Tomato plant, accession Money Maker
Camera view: vertical (180 deg); turntable rotation: 180 degrees
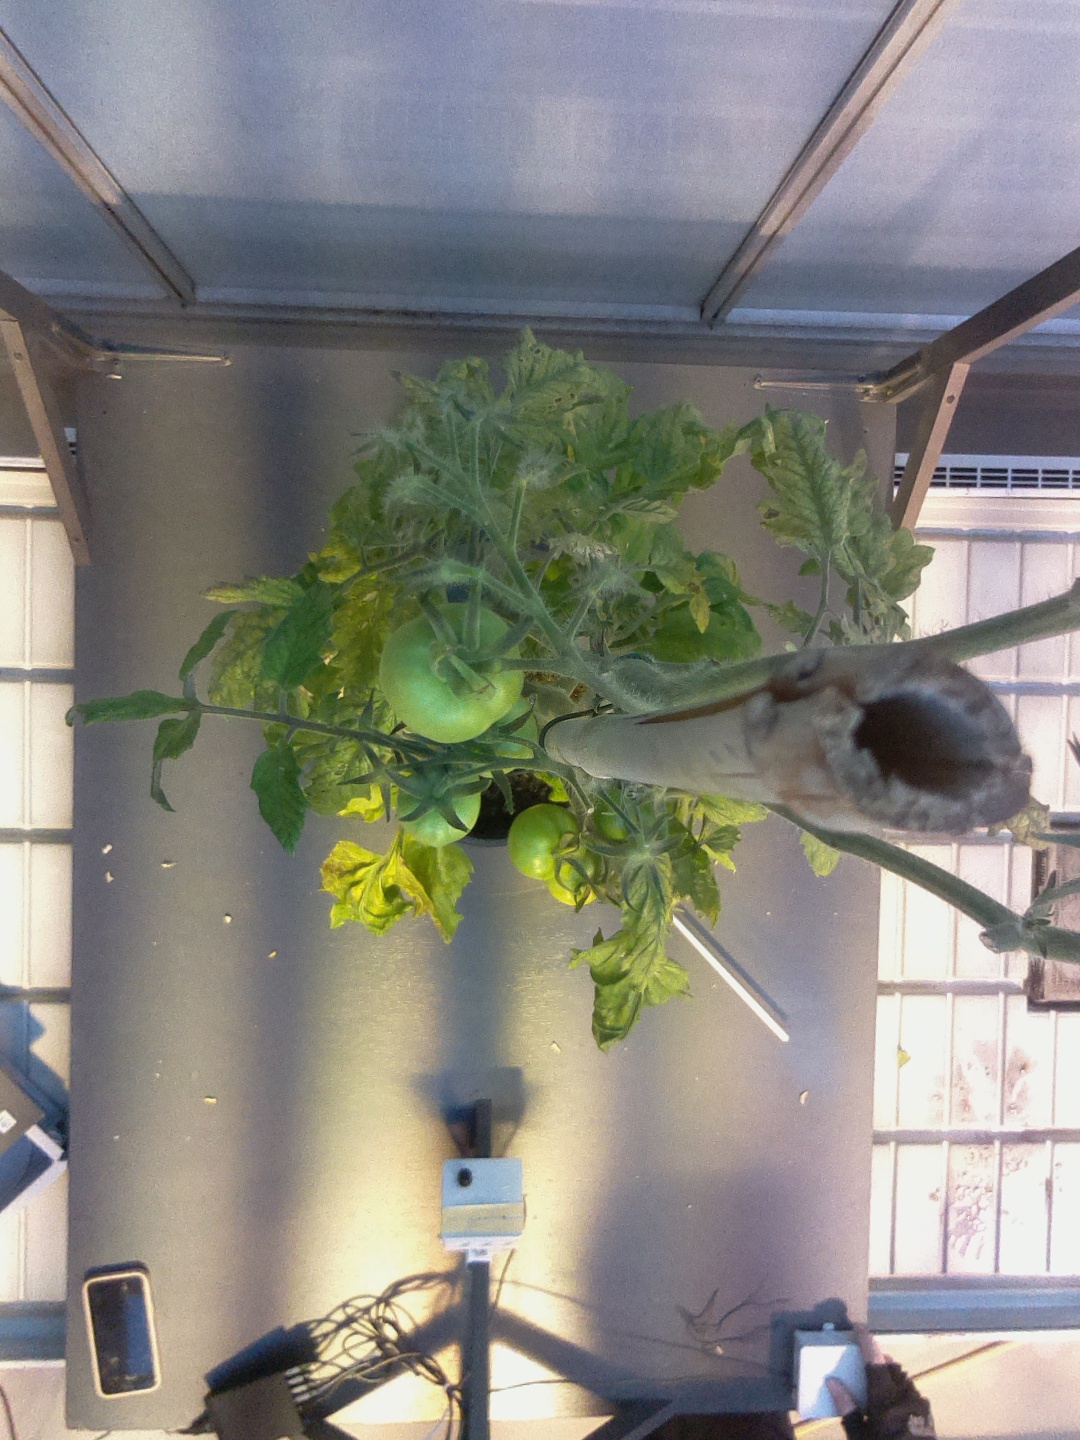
BBCH growth stage 79: 90% -100% of final fruit size